General Electric Building

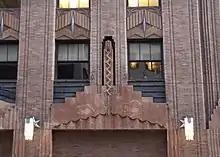
Pediment above the loading dock

The General Electric Building was designed by John Walter Cross of Cross & Cross in the Art Deco style with Gothic Revival ornamentation. This contrasted with the firm's earlier designs, which tended to be in the Gothic Revival, Georgian Revival, or Renaissance Revival styles. The Bartholomew Building Corporation originally developed 570 Lexington Avenue for RCA, though the building was renamed for General Electric (GE) midway through construction when RCA decided to instead occupy 30 Rockefeller Plaza. The steel was erected by McClintic-Marshall Construction Company, and the concrete floor arches were contracted to Brennan & Sloan.